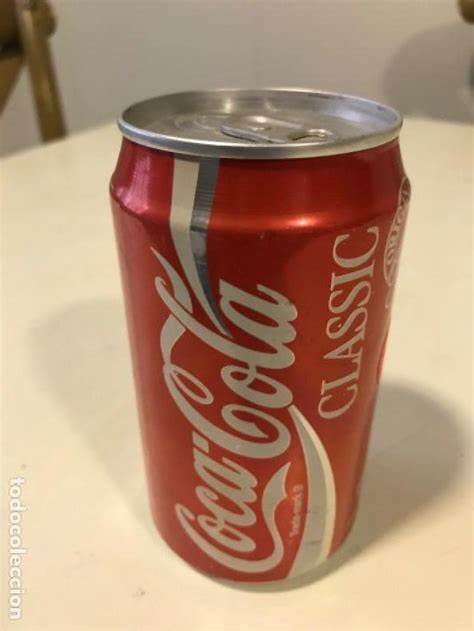
Waste category: metal